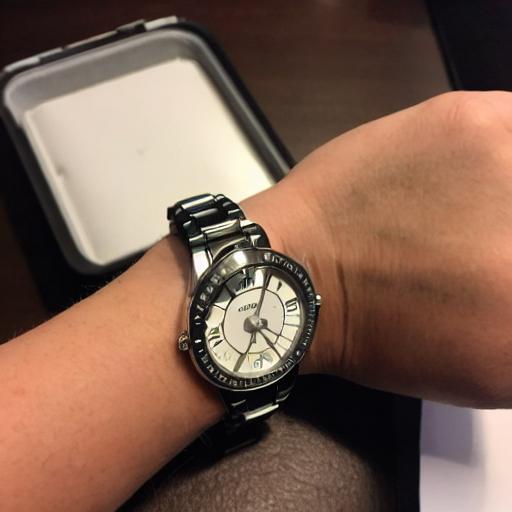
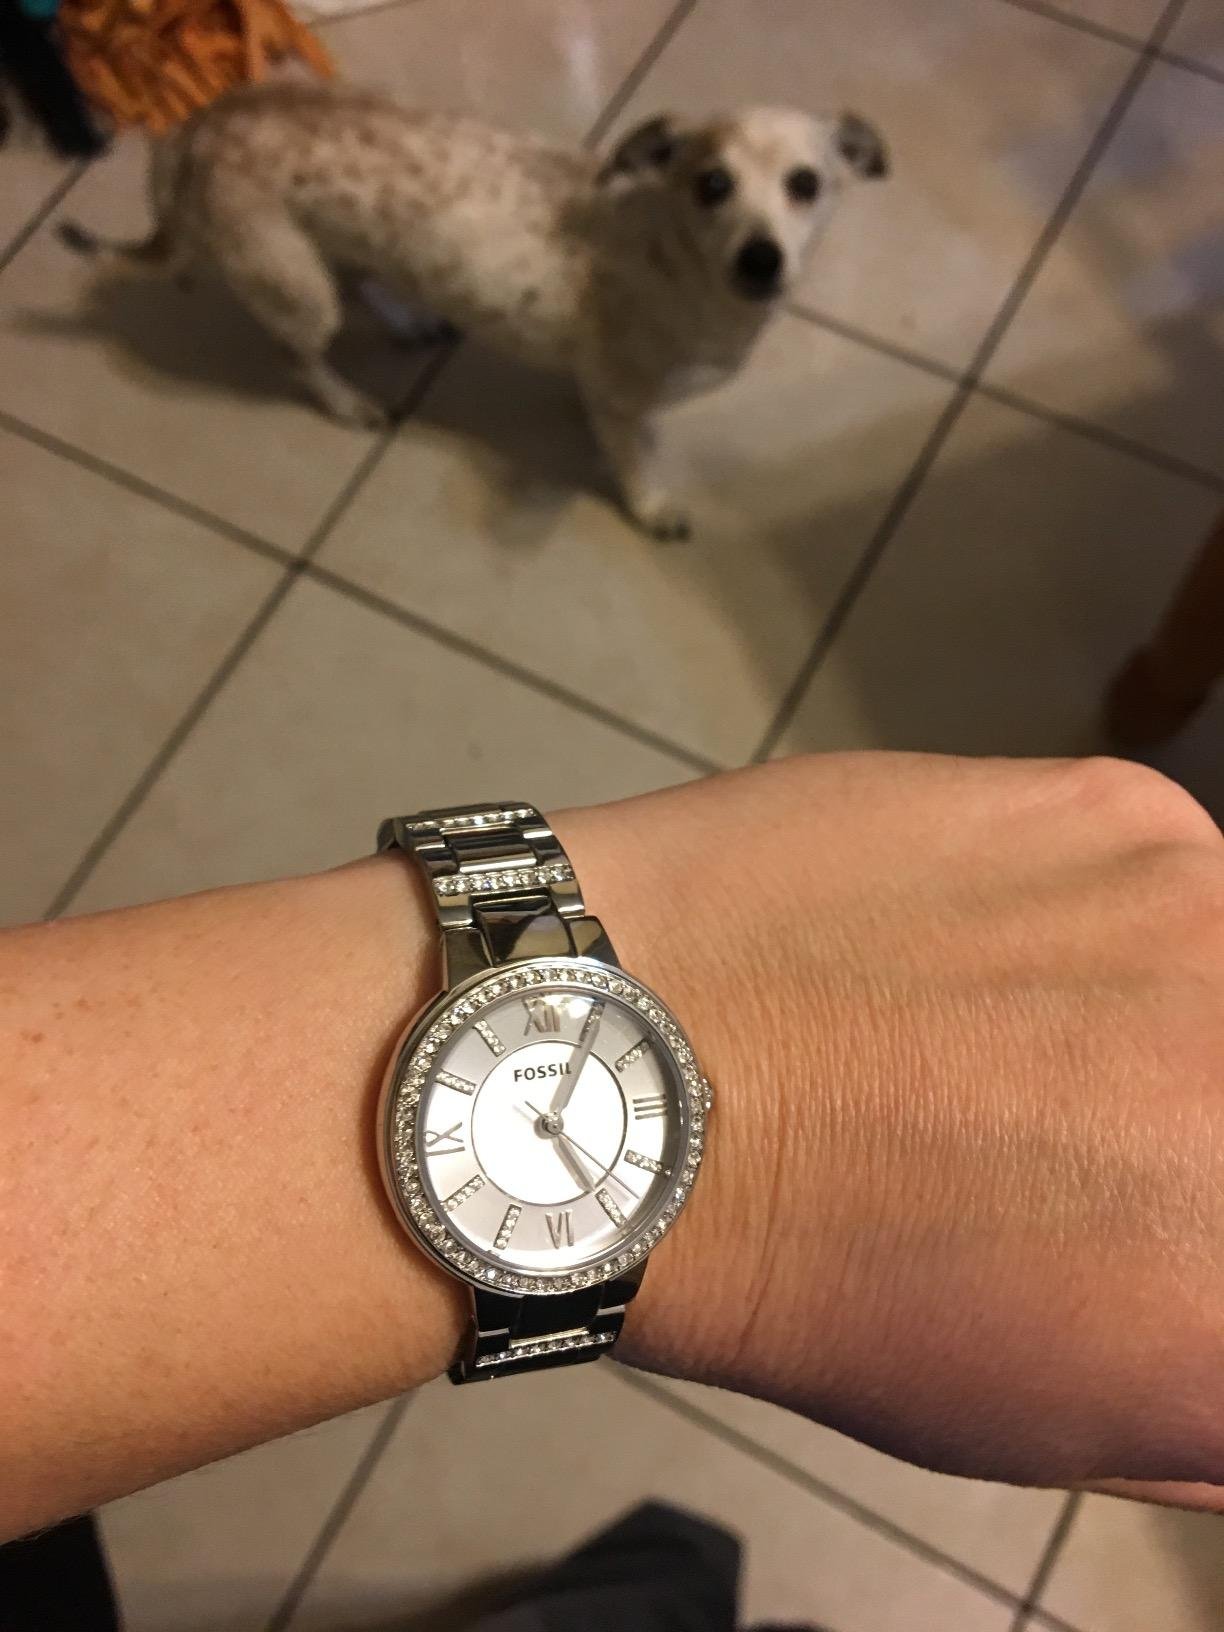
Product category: accessories_watch
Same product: no